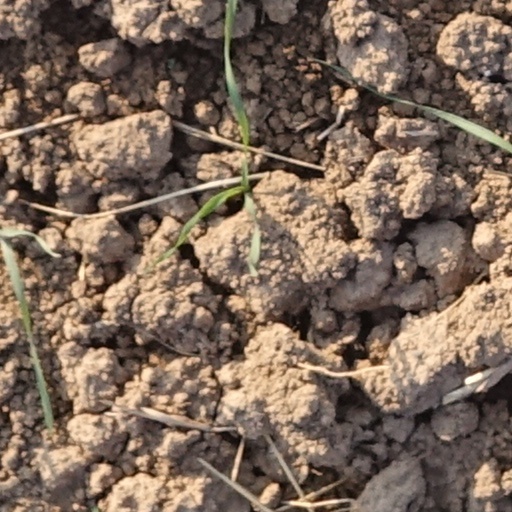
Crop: wheat